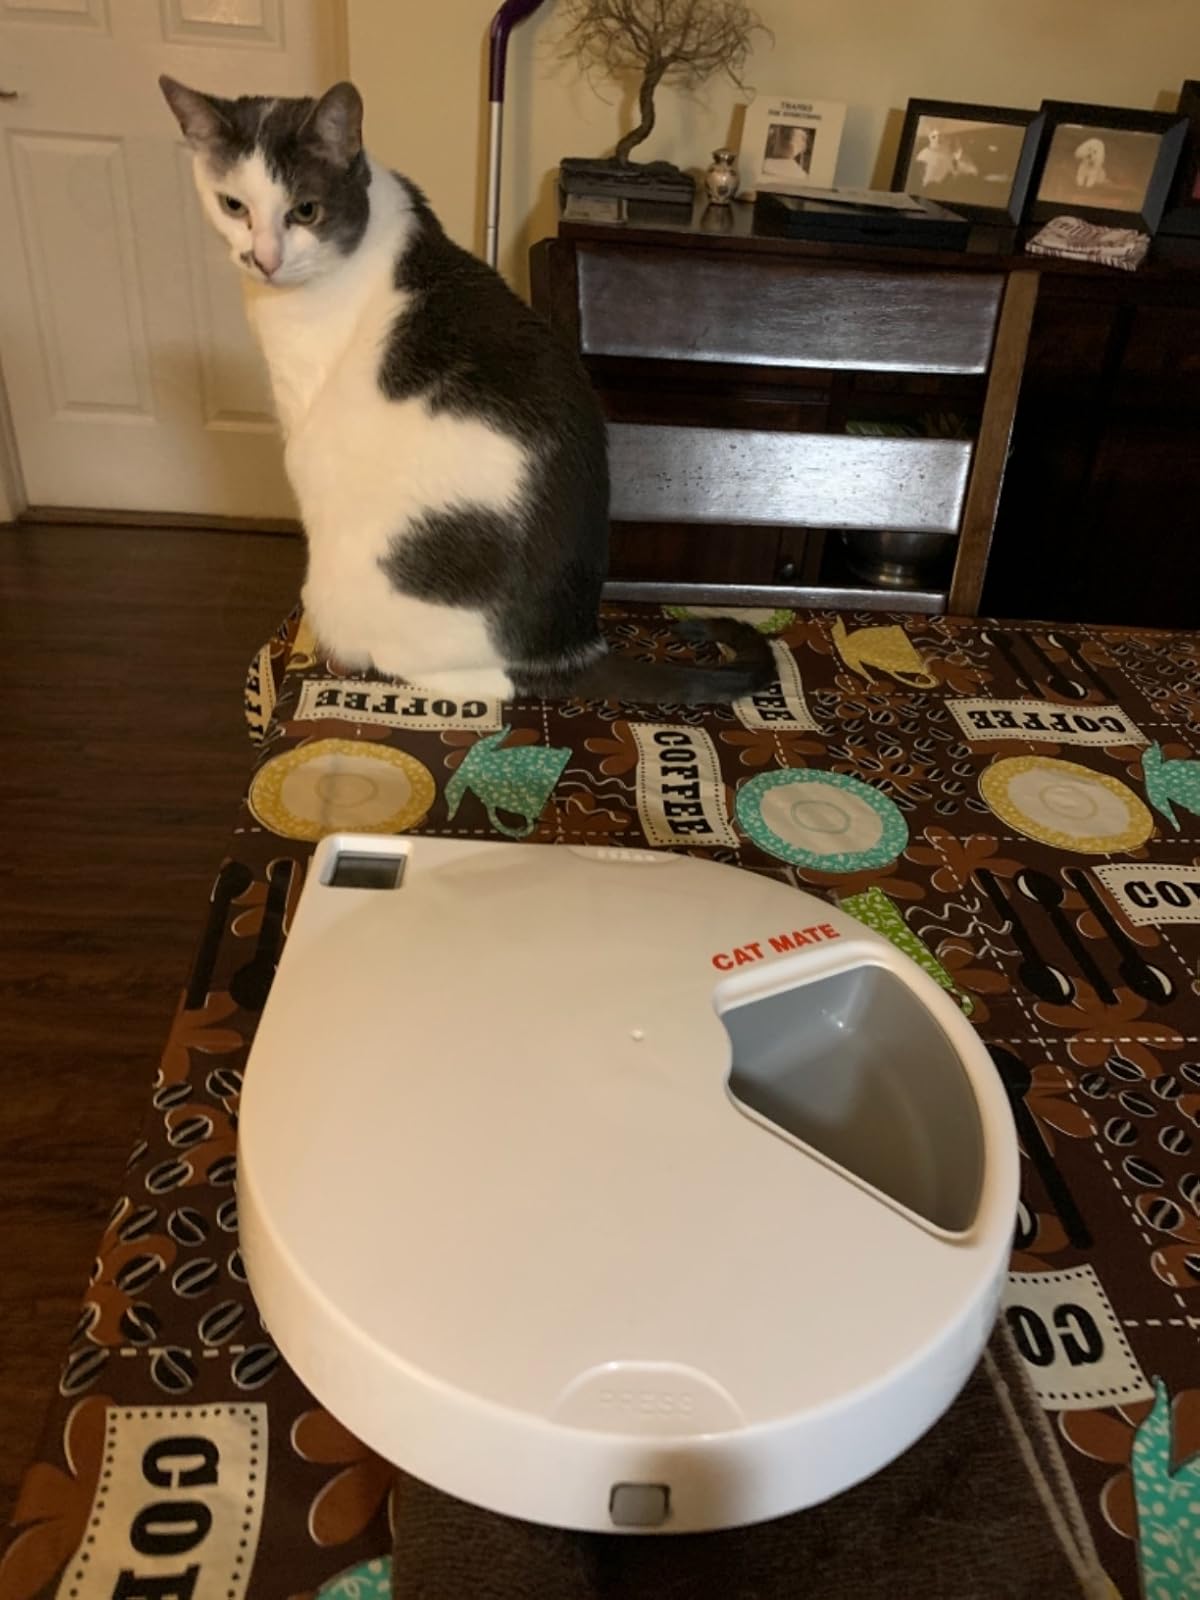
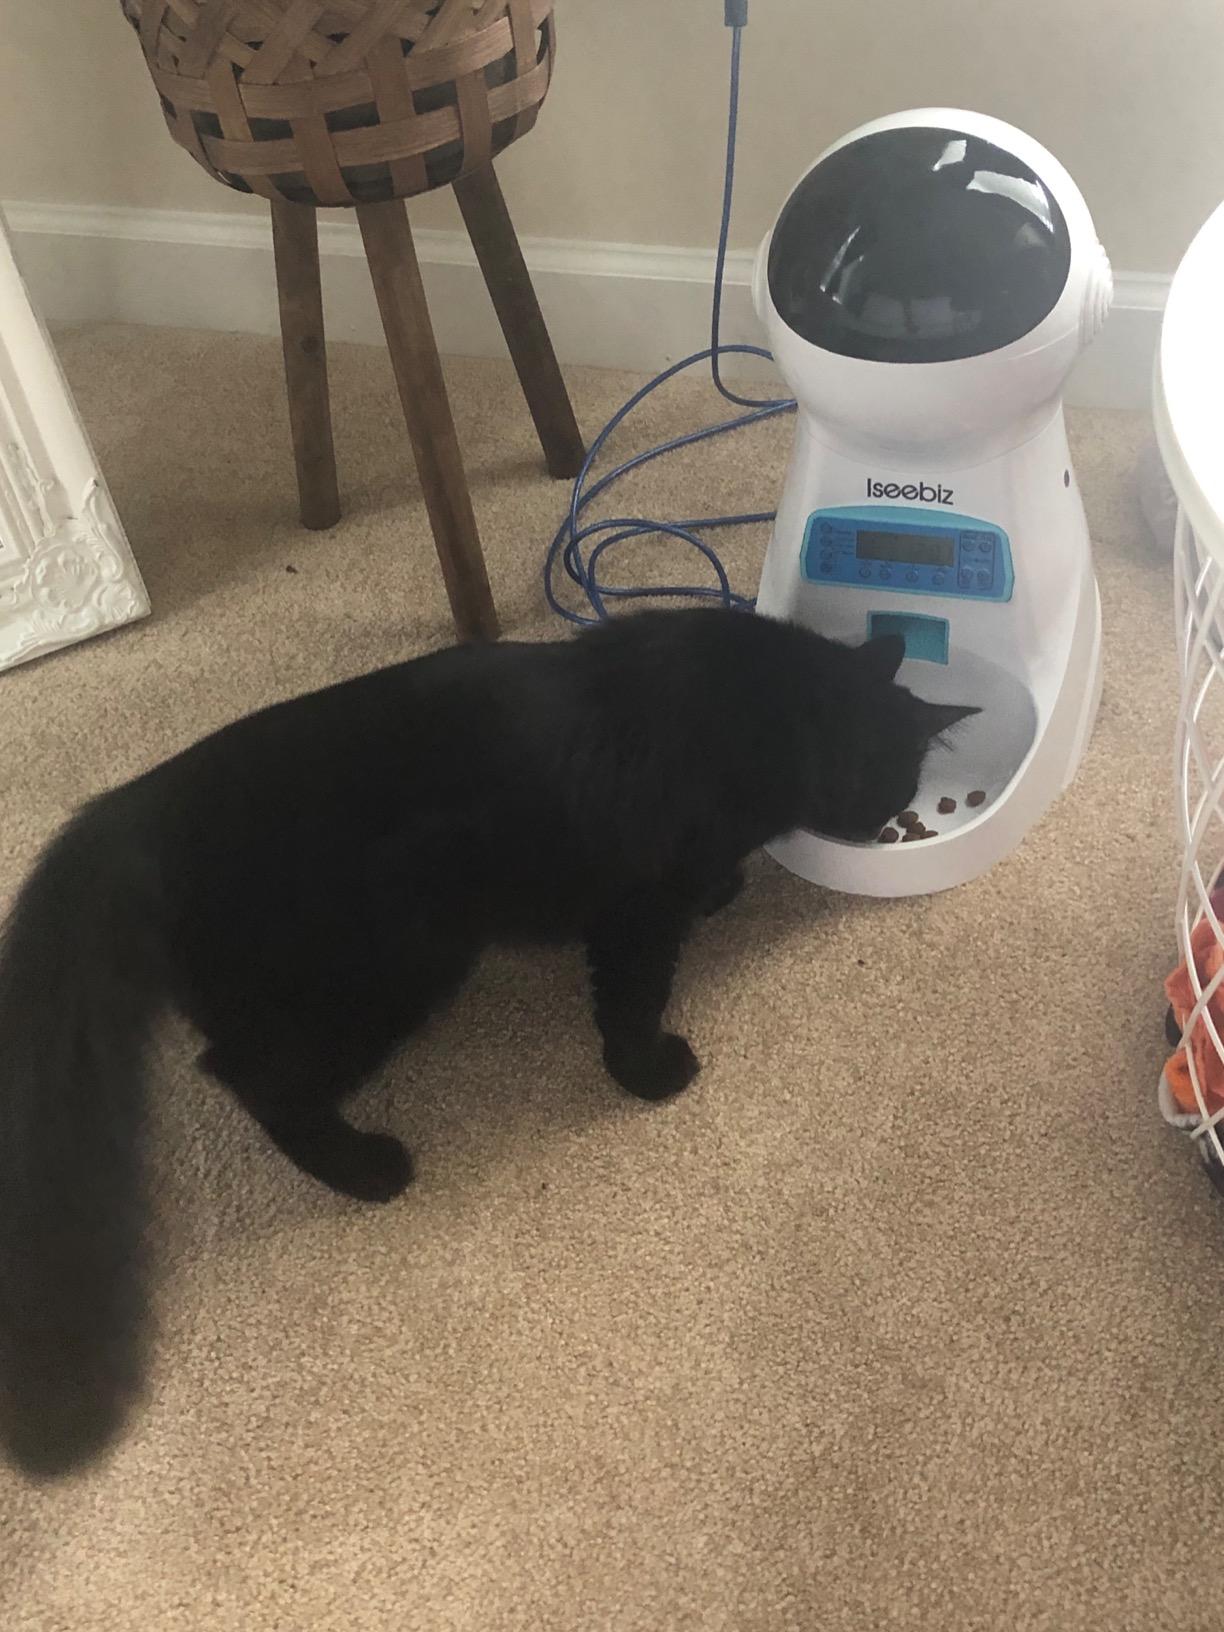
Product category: items_feeder
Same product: no